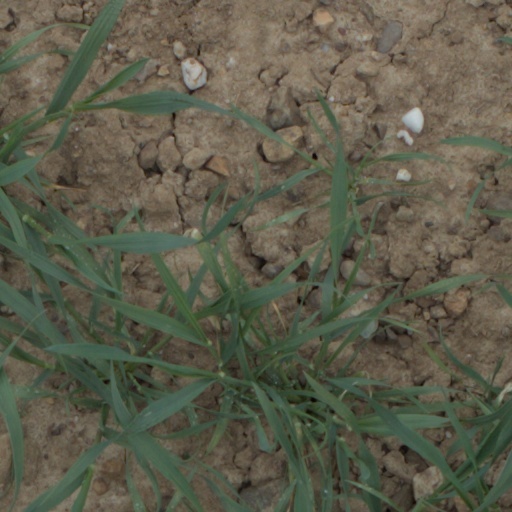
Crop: wheat